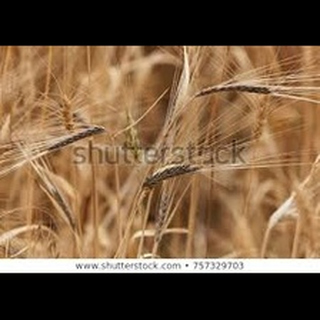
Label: wheat_smut